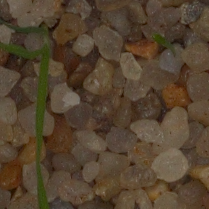
Label: loose_silkybent